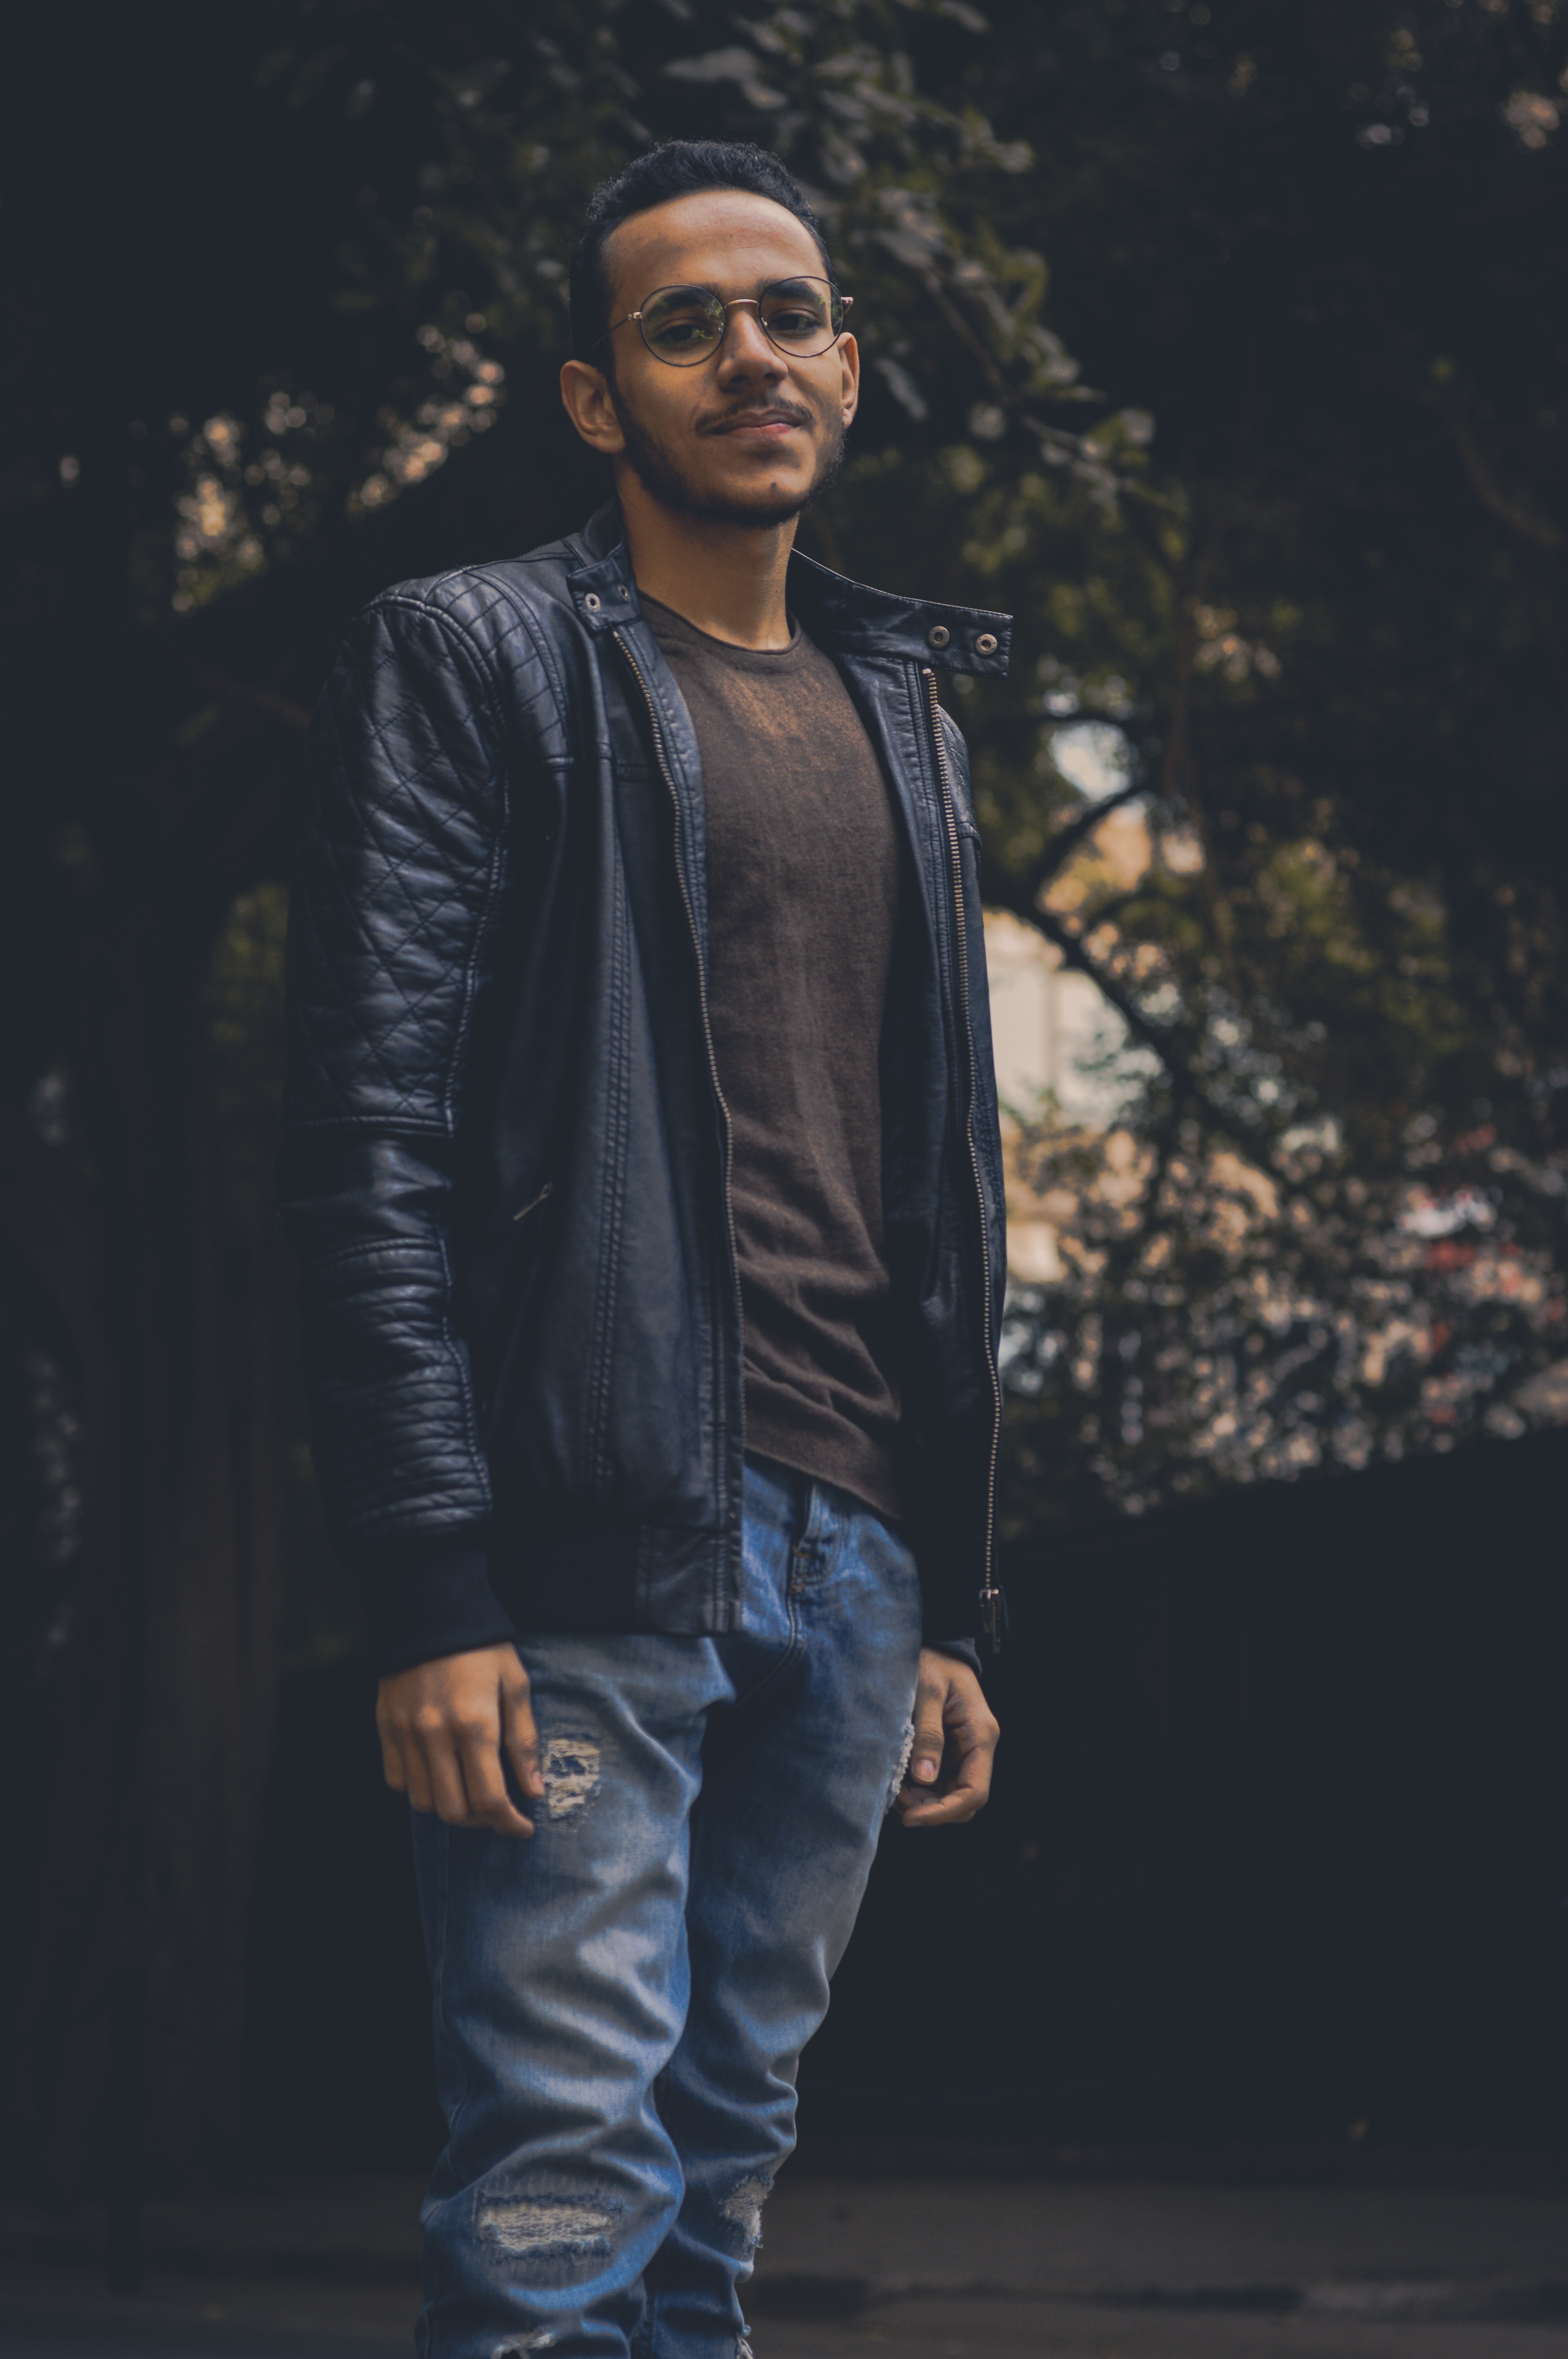
cool, denim, standing, fashion, leather, textile, jacket, human, photography, leather jacket, jeans, outerwear, night, darkness, glasses, style